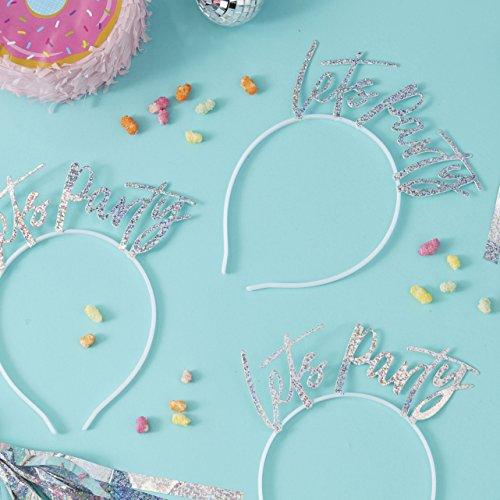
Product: Iridescent Lets Party Headbands - 5 Pack
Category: Toys & Games | Party Supplies
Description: Iridescent foiled Lets Party headbands.
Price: $9.99
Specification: ProductDimensions:7.5x8.5x0.6inches|ItemWeight:0.16ounces|ShippingWeight:1.92ounces(Viewshippingratesandpolicies)|ASIN:B07CGKYFRX|Itemmodelnumber:GV-910|Manufacturerrecommendedage:36months-8years